Barbary Coast, San Francisco

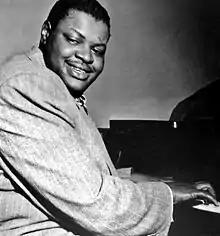
Jazz pianist, composer, and vocalist Oscar Peterson

During the latter half of the 20th century, the entertainment scene and dancing spread one block north to Broadway, which is parallel to Pacific Street. Jazz clubs were everywhere on Broadway during the 1950s and 1960s. Some of Broadway's more famous clubs of that era included Basin Street West, Ann's nightclub, Mr. D's, El Matador, Sugar Hill, Keystone Korner, the hungry i, and the Jazz Workshop.